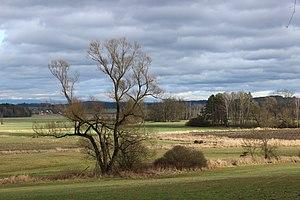
Turovec est une commune du district de Tábor, dans la région de Bohême-du-Sud, en Tchéquie. Sa population s'élevait à 268 habitants en 2017.